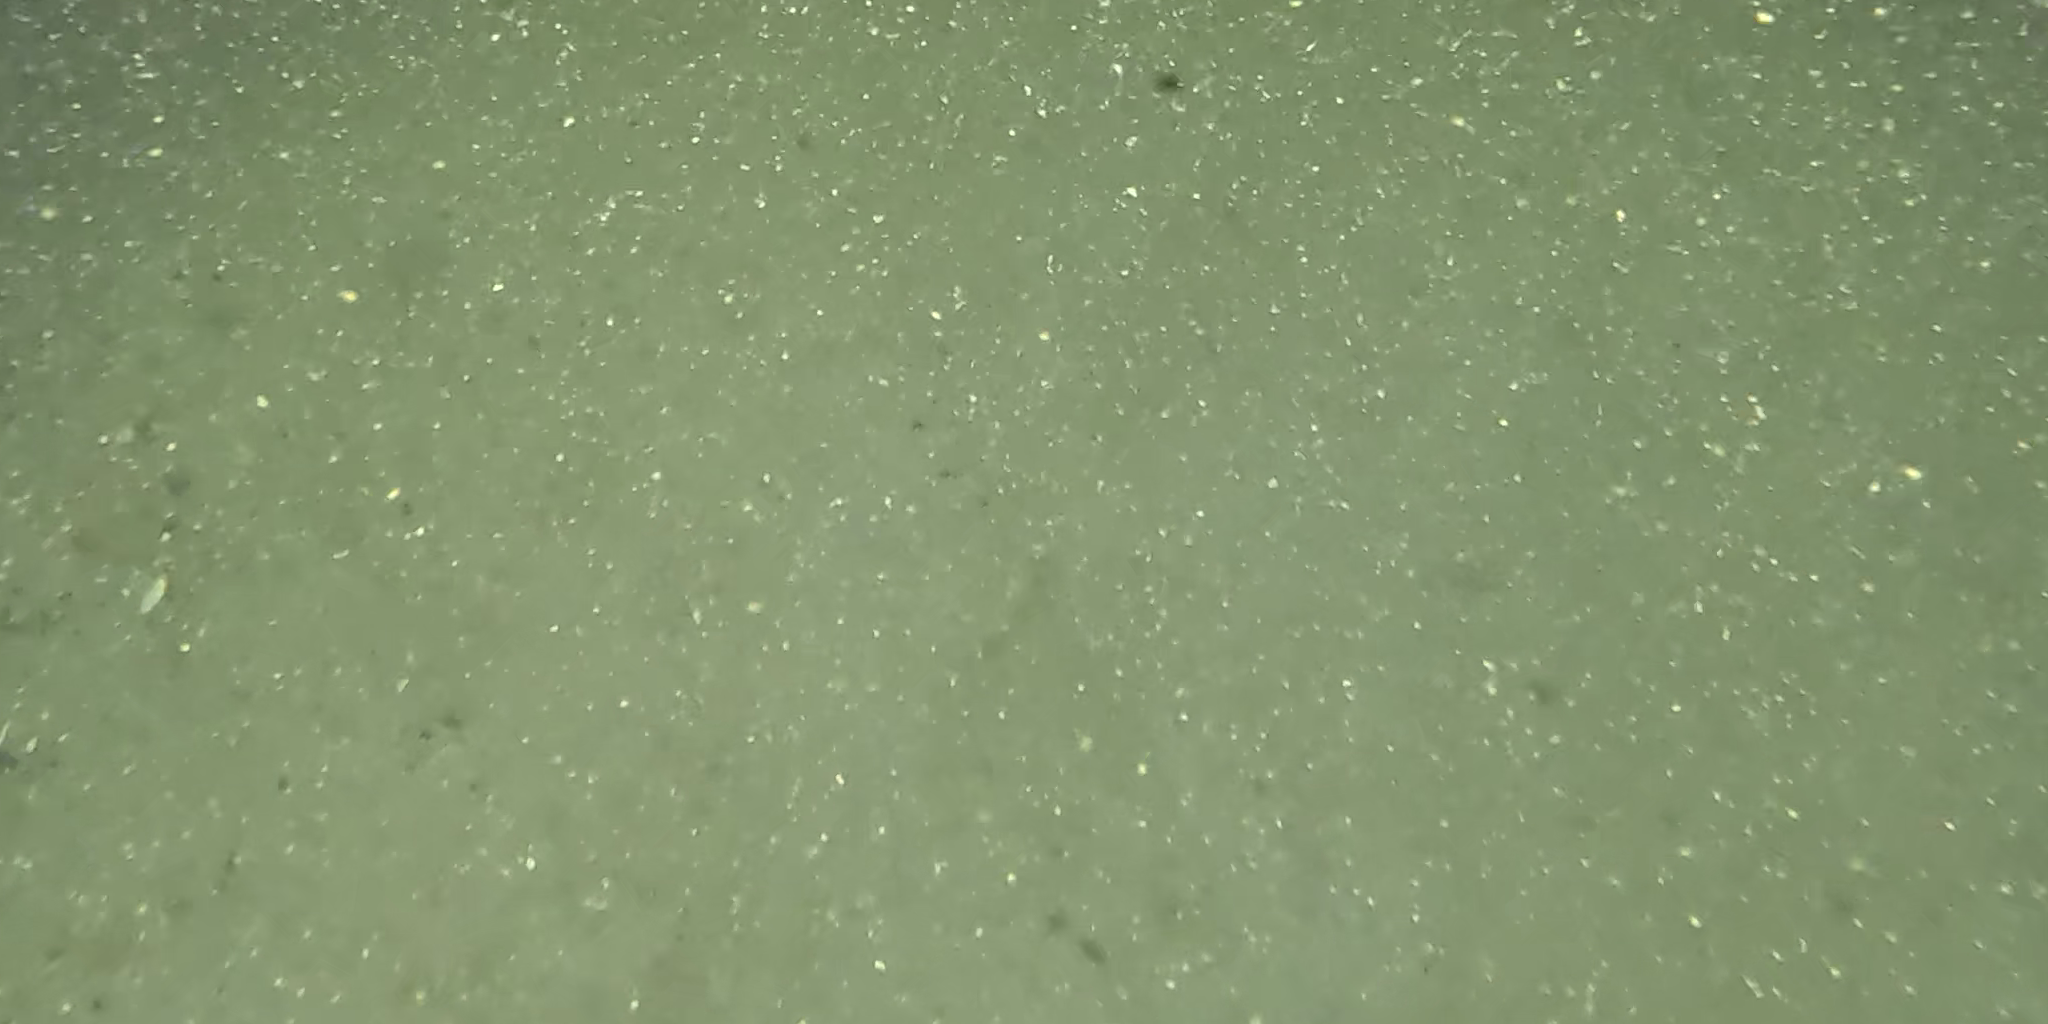
Seabed habitat: sand